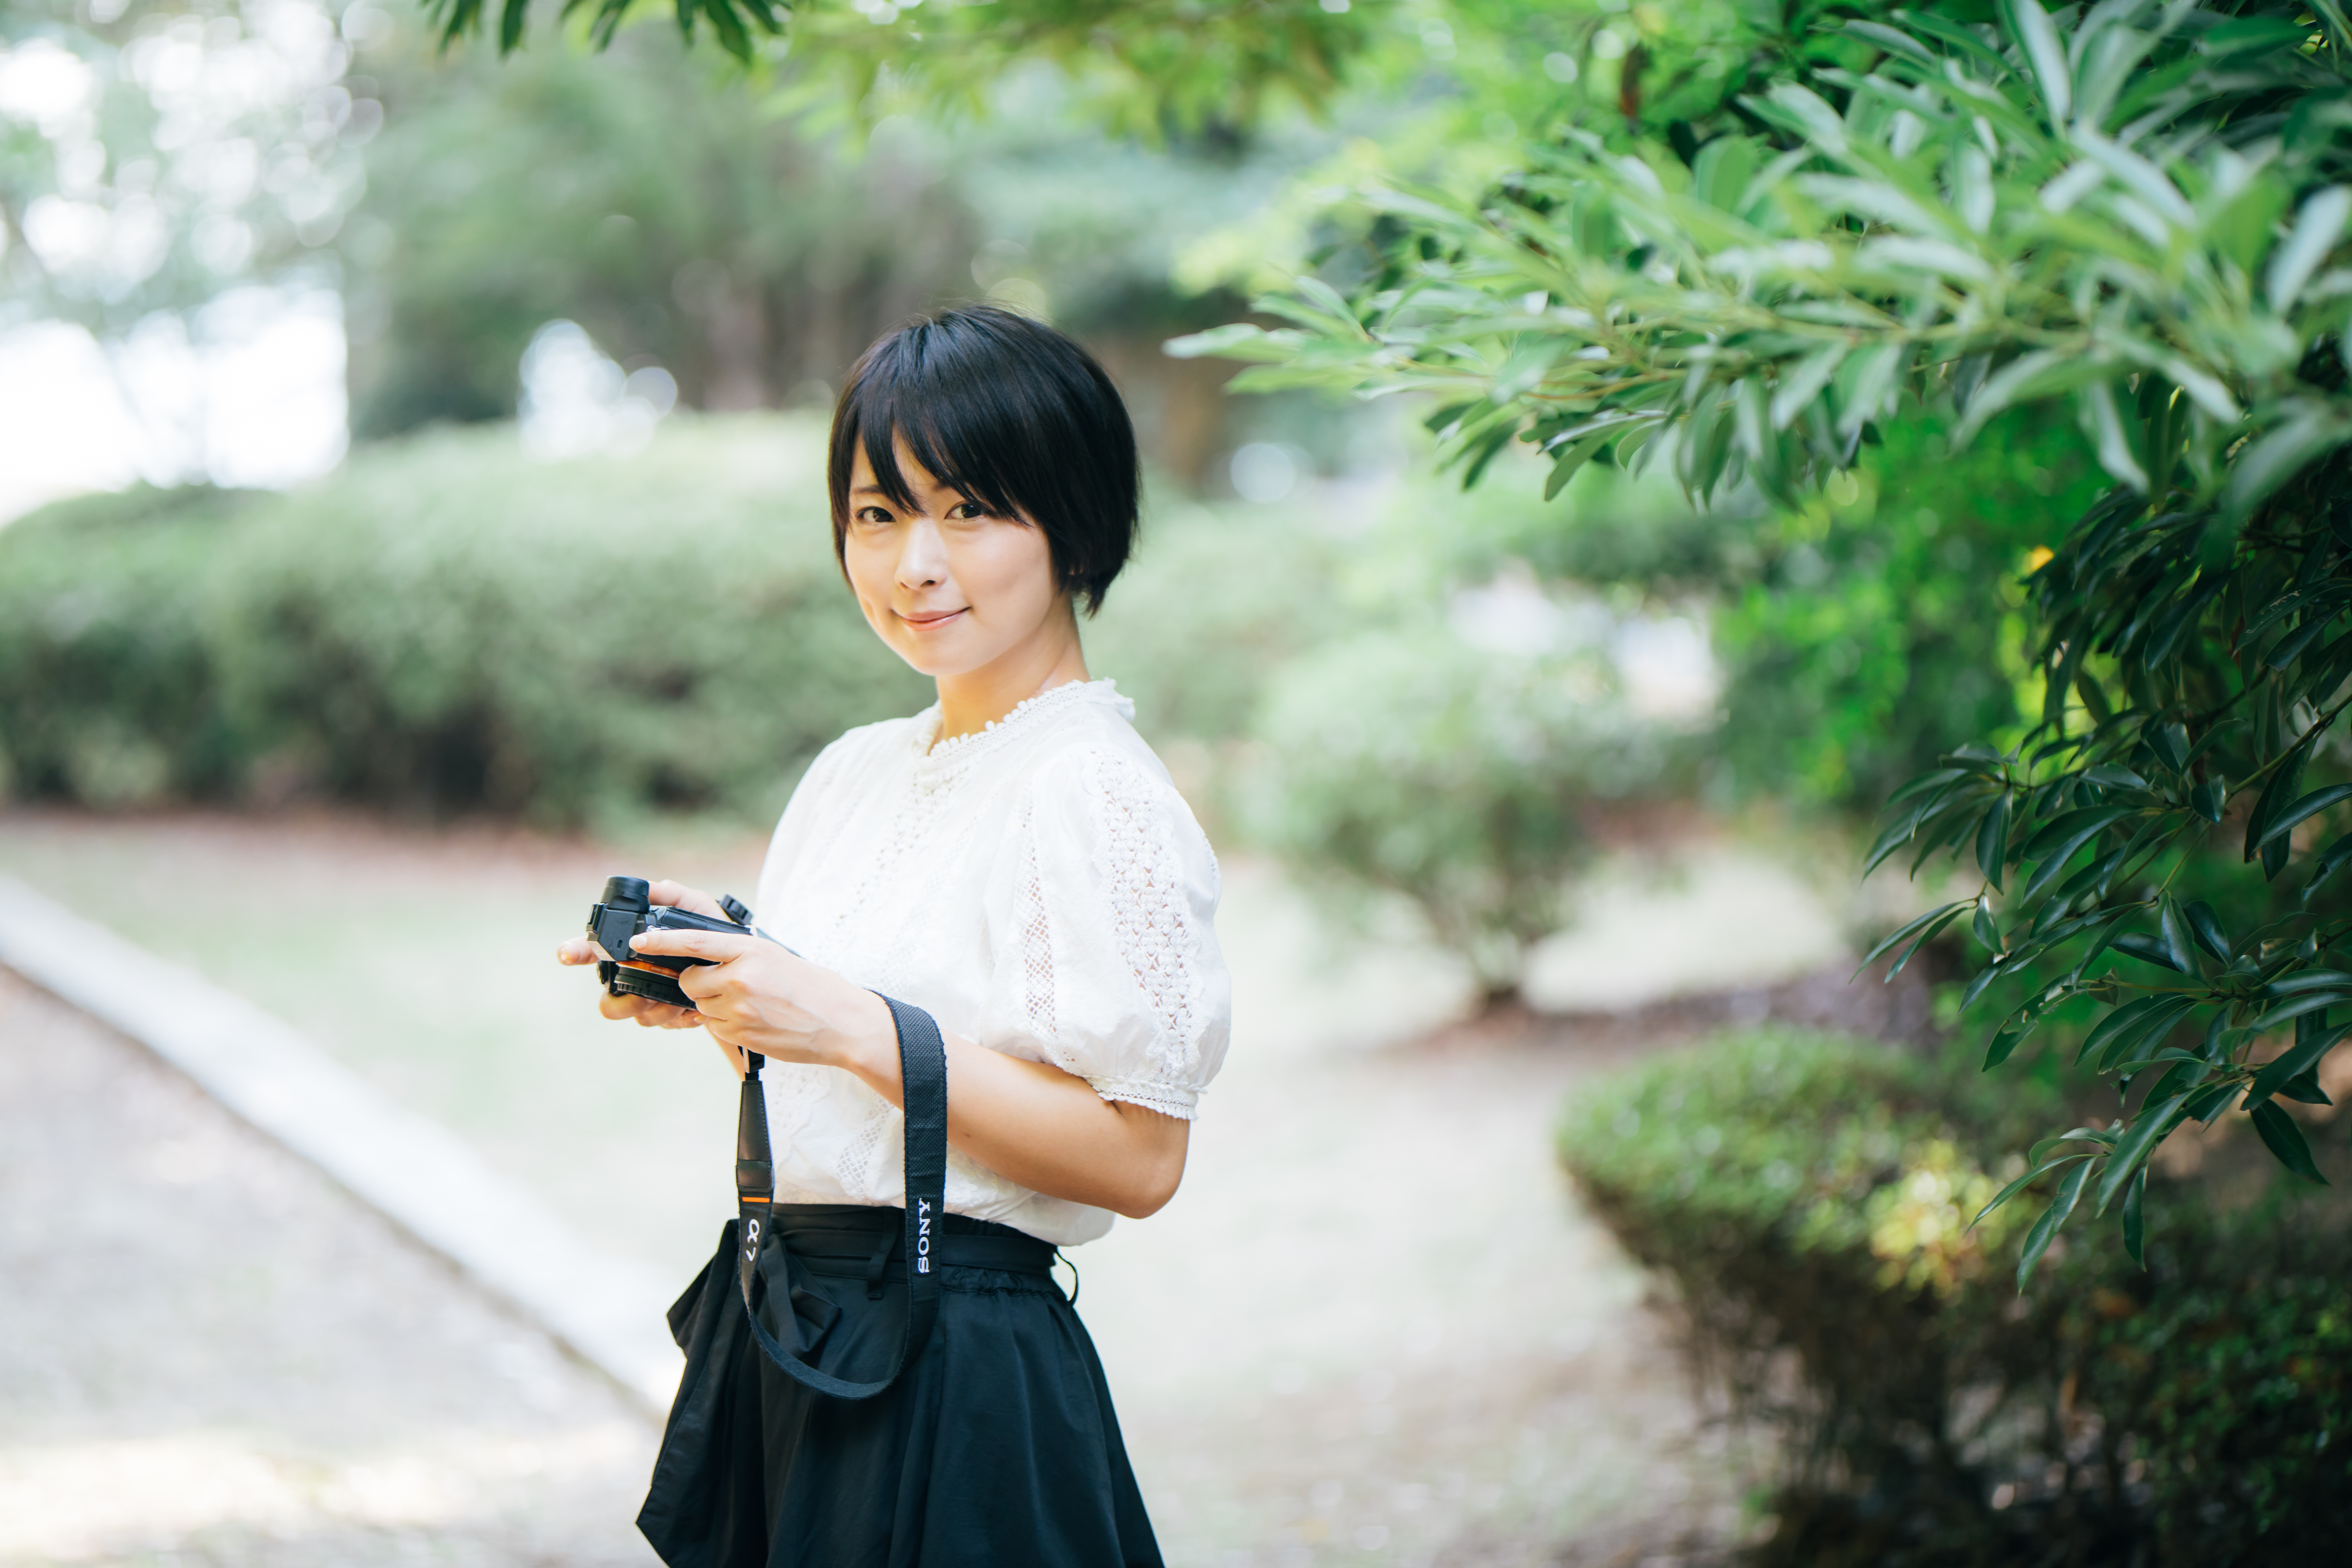
girl, photograph, snapshot, botany, photography, street fashion, black hair, violin, electronic device, smile